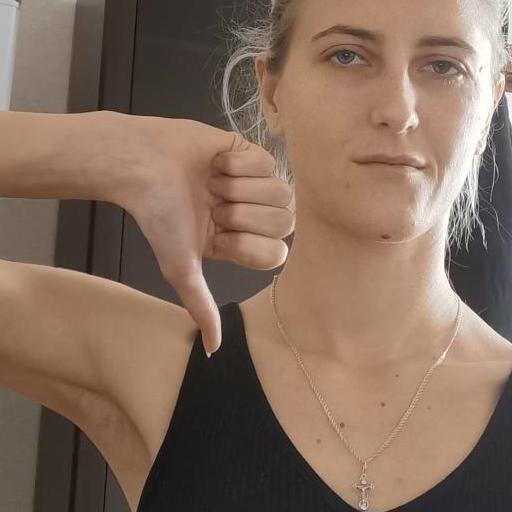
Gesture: dislike